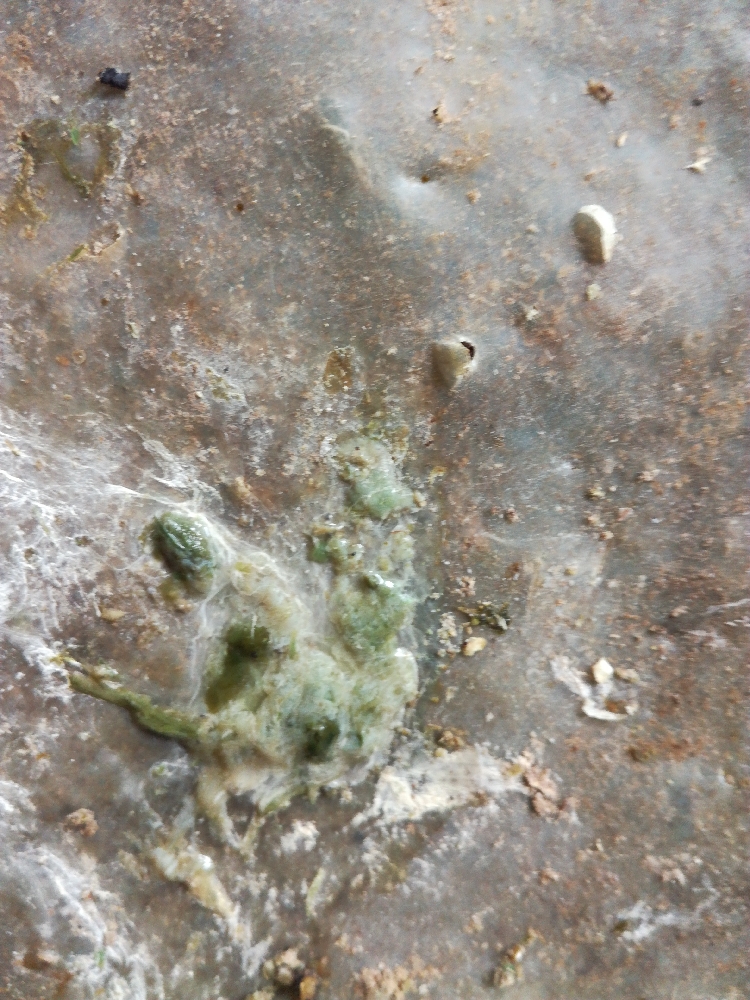
PCR-confirmed diagnosis: Newcastle disease